Jatiya Sangsad Bhaban

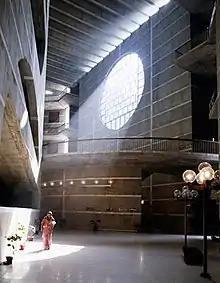
Play of light inside the building

Louis Kahn designed the entire Jatiya Sangsad complex, which includes lawns, lake and residences for the Members of the Parliament (MPs). The architect's key design philosophy was to represent Bengali culture and heritage, while at the same time optimizing the use of space. The exterior of the building is striking in its simplicity, with huge walls deeply recessed by porticoes and large openings of regular geometric shapes. The main building, which is at the center of the complex, is divided into three parts – the Main Plaza, South Plaza and Presidential Plaza. An artificial lake surrounds three sides of the main building of Jatiya Sangsad Bhaban, extending to the Members of Parliament hostel complex. This skillful use of water to portray the riverine beauty of Bengal adds to the aesthetic value of the site.